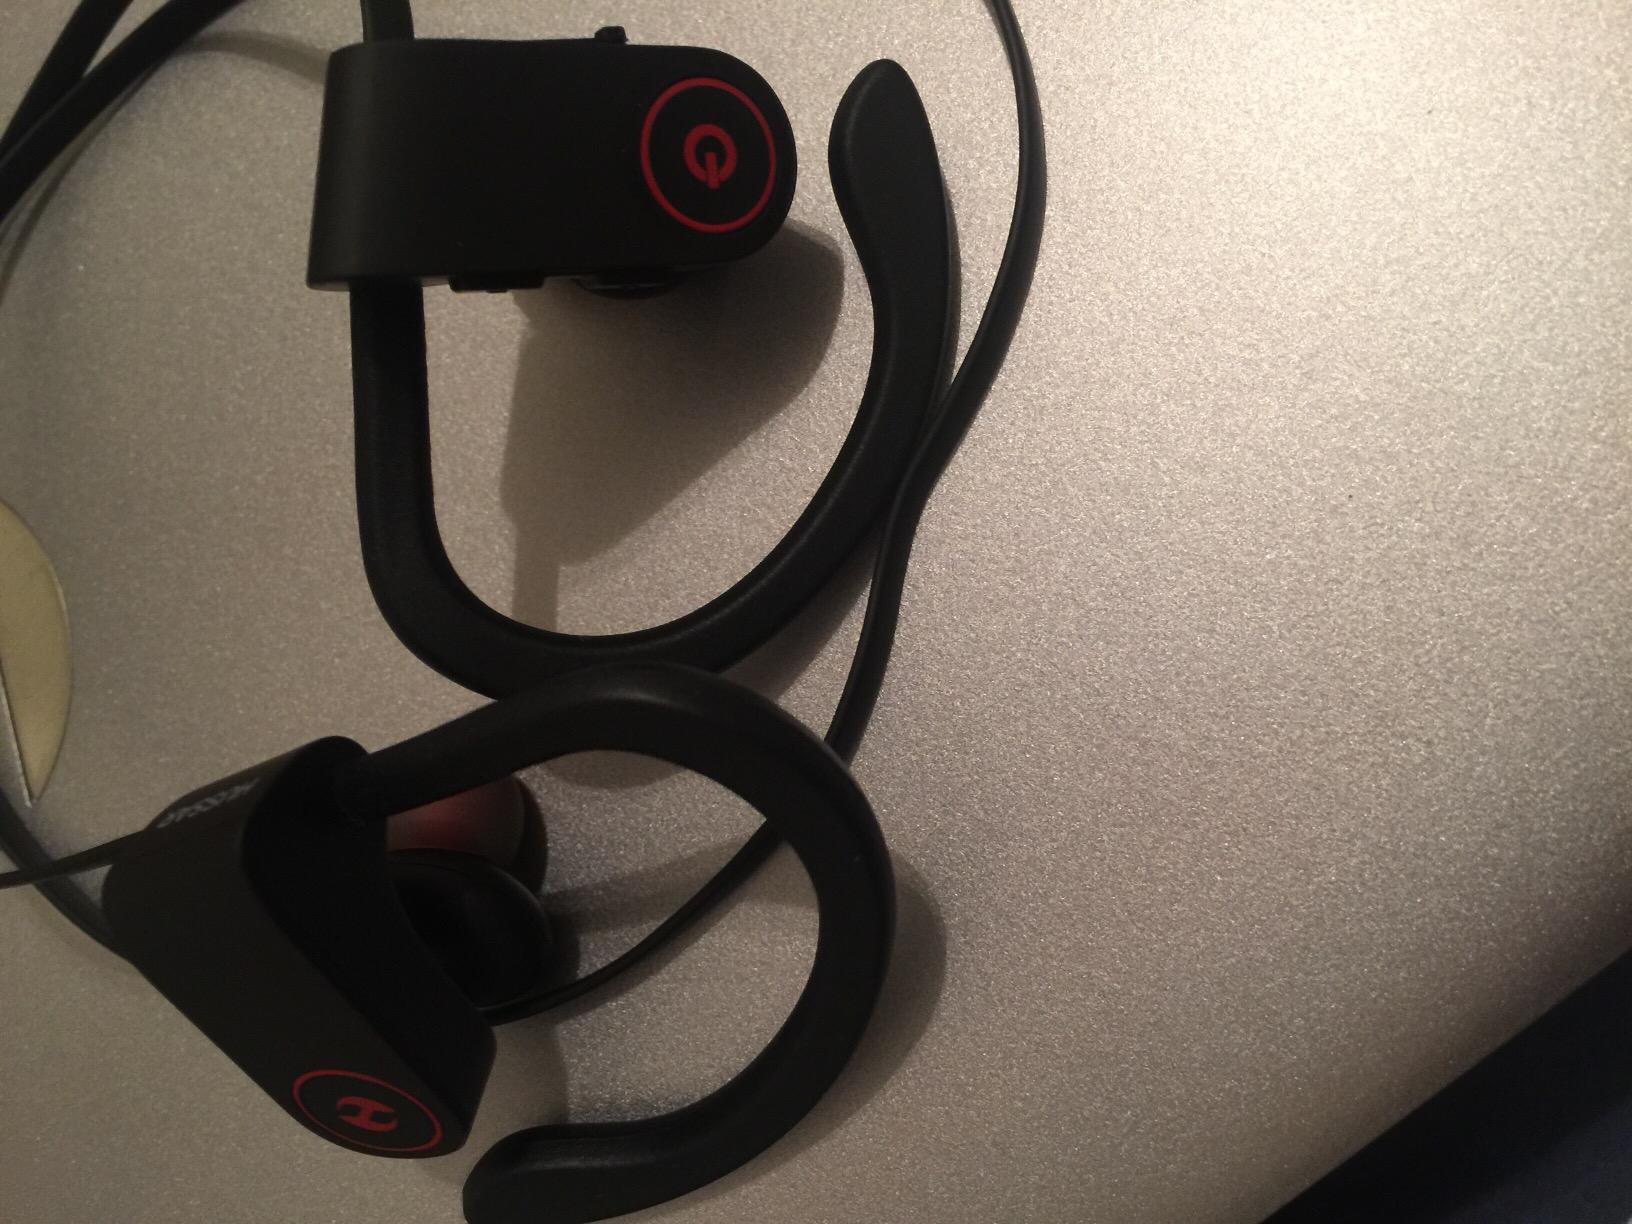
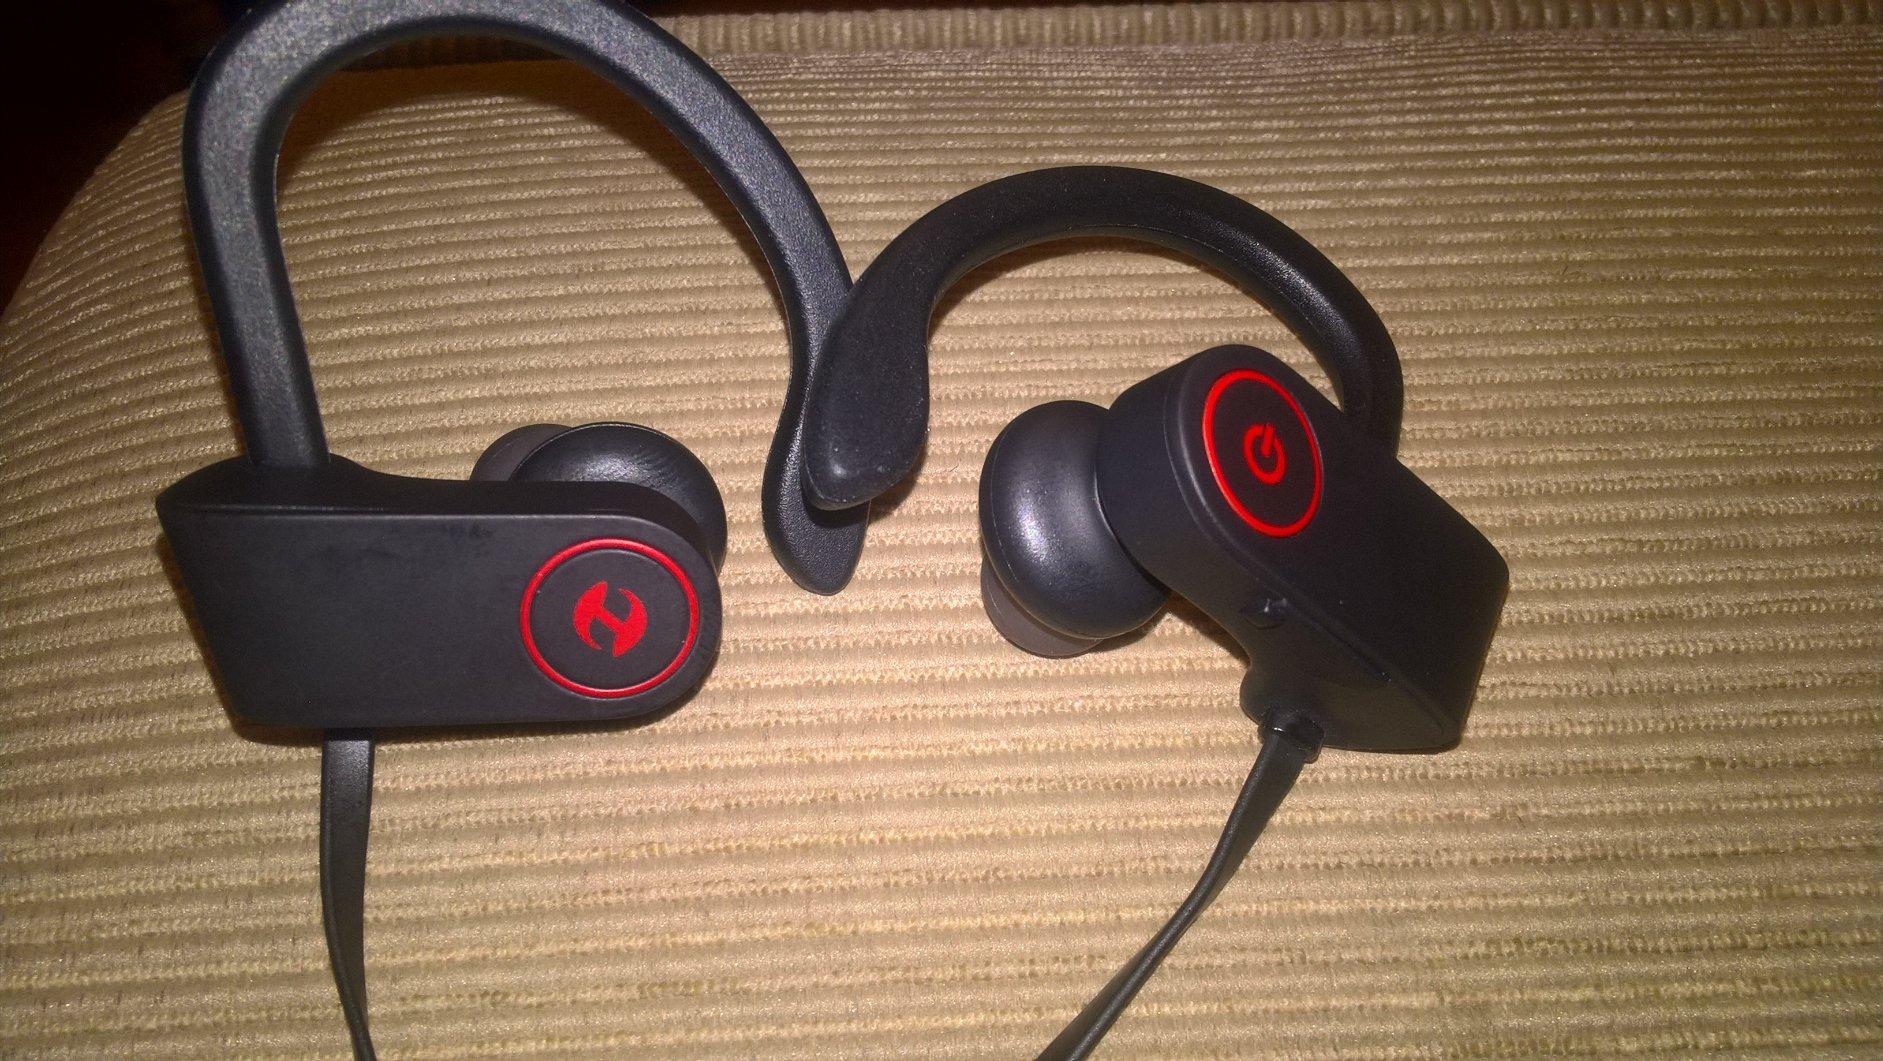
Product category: headphones
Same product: yes